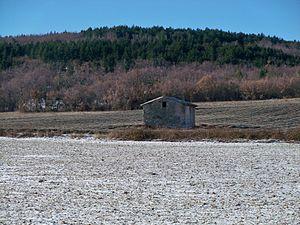
Cabanon à Saint Christol (Vaucluse, France)
Saint-Christol, aussi appelé Saint-Christol-d'Albion, est une commune française située sur le plateau d'Albion, dans le département de Vaucluse en région Provence-Alpes-Côte d'Azur.